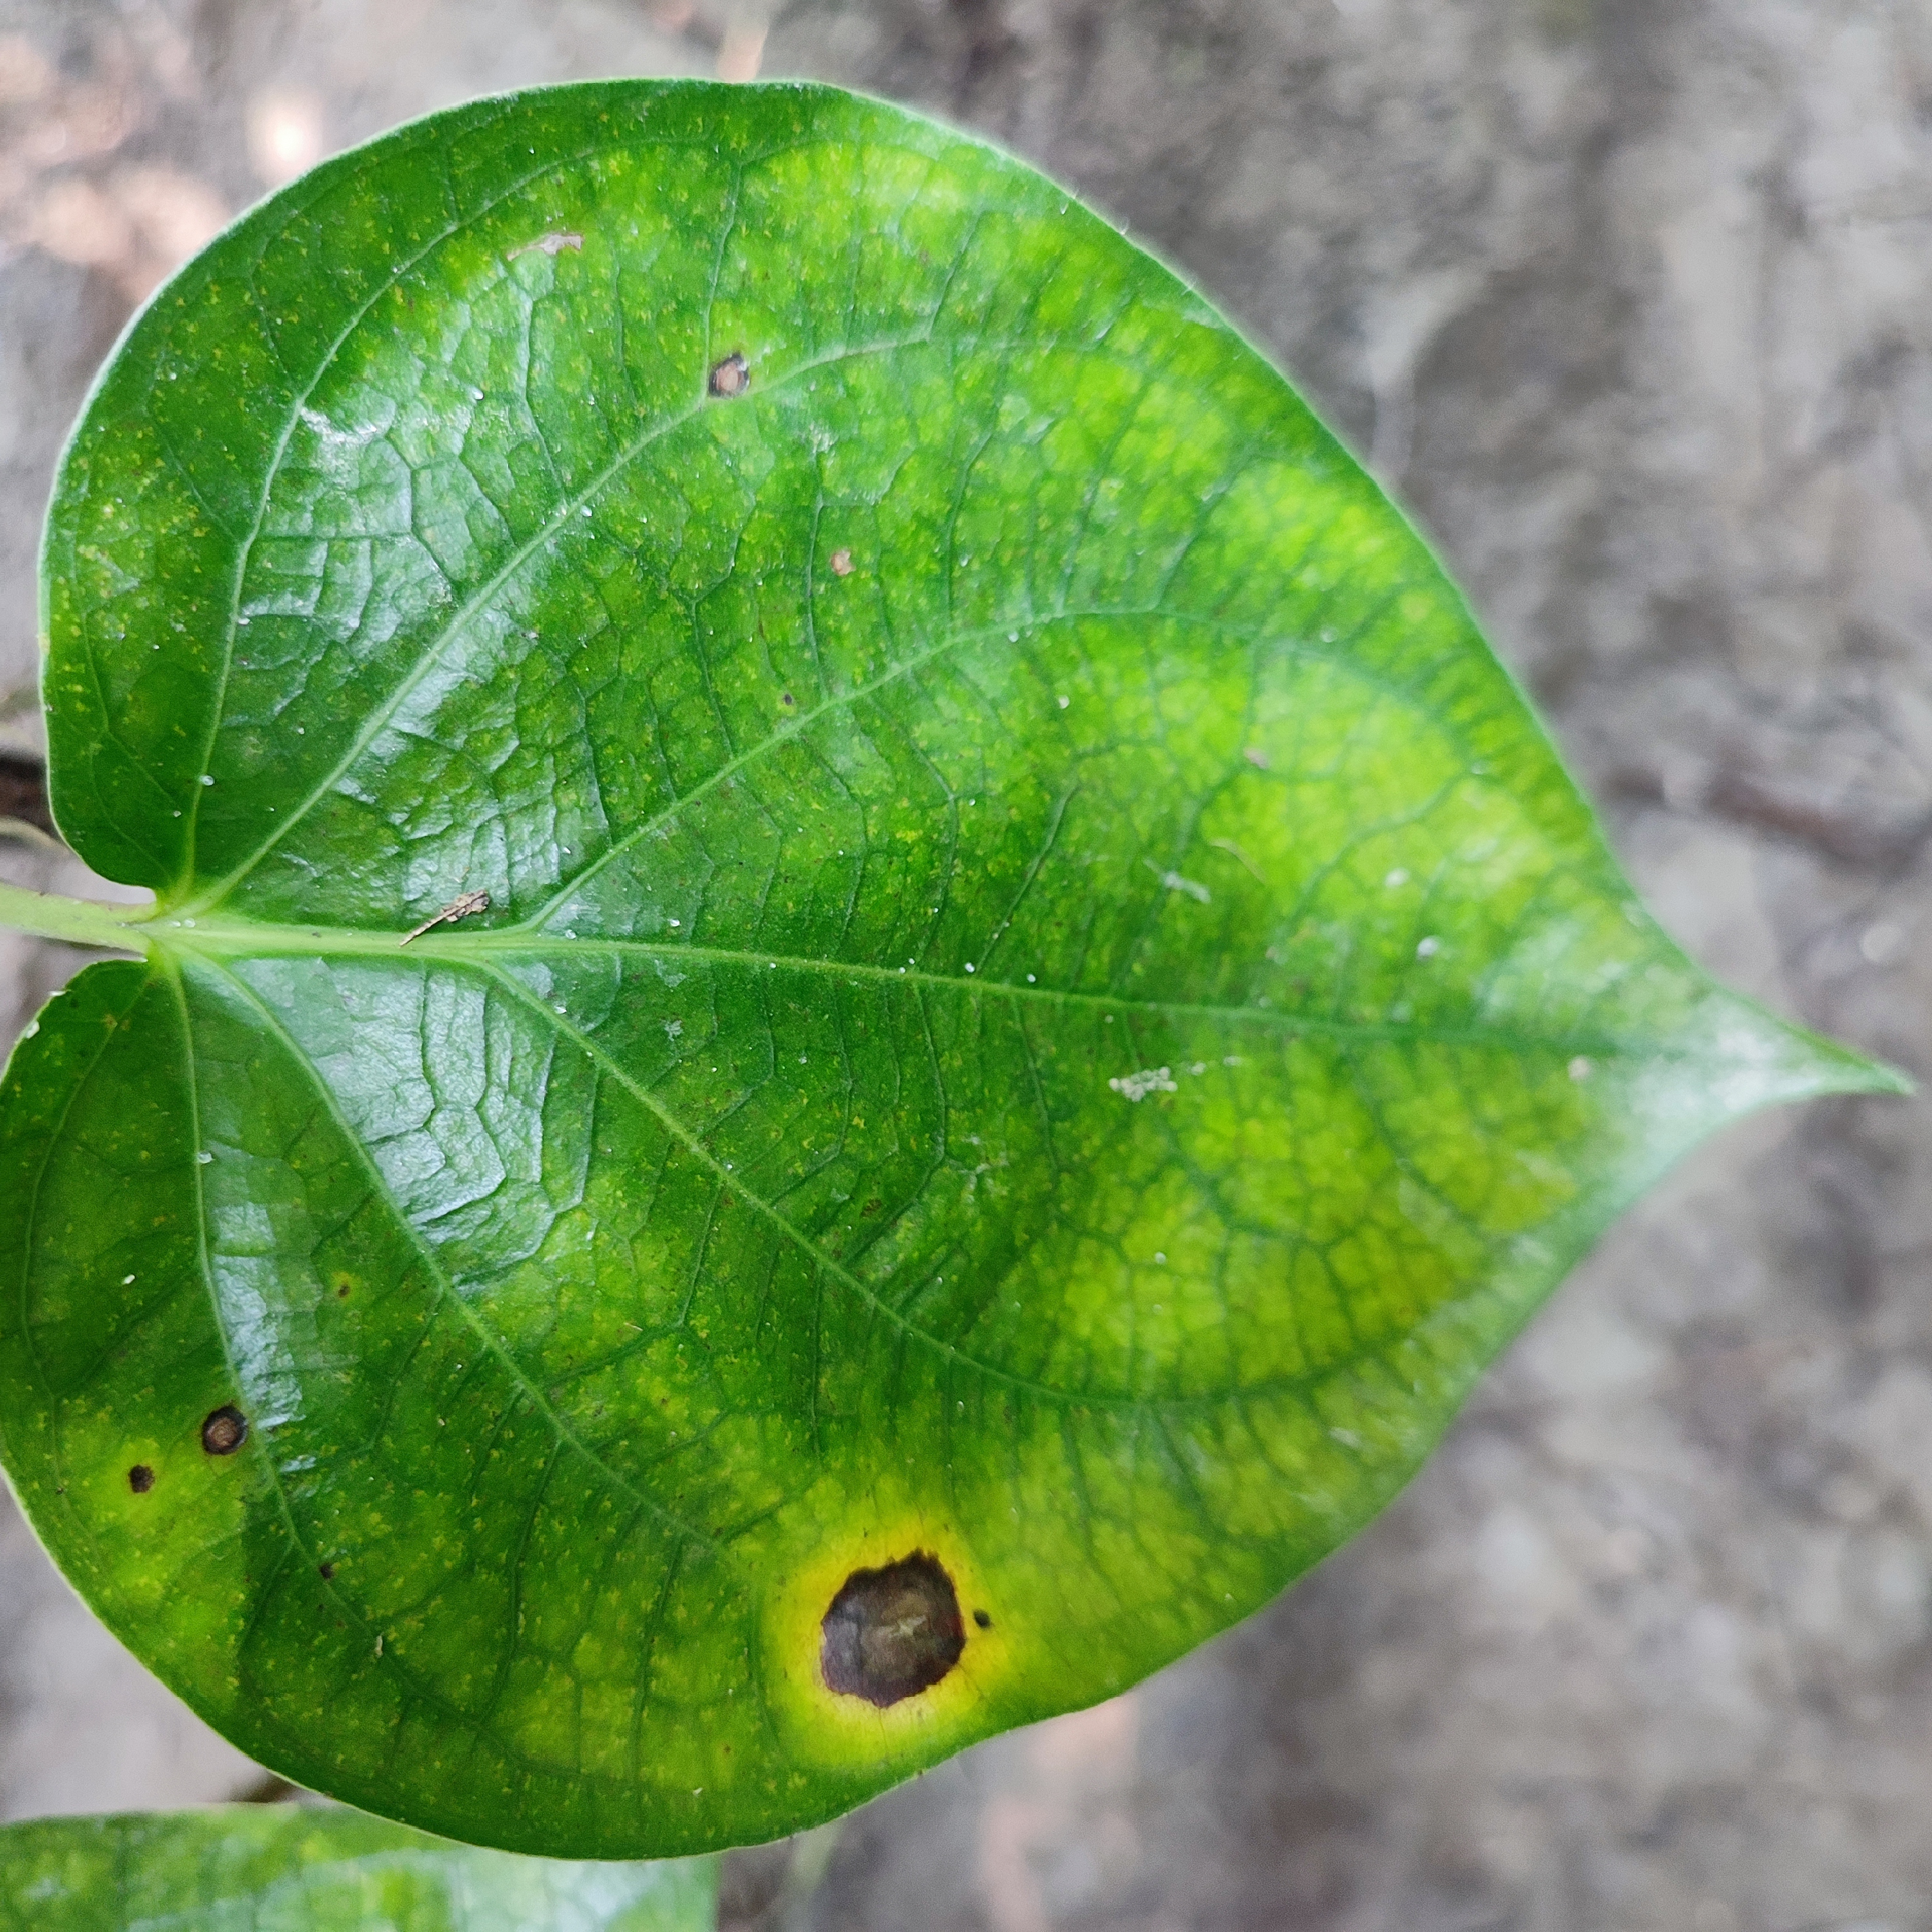
Label: Bacterial_Leaf_Disease